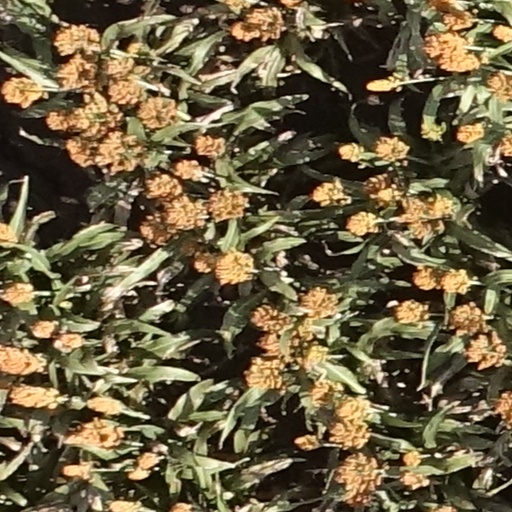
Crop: sorghum